2022 New Orleans Breakers season

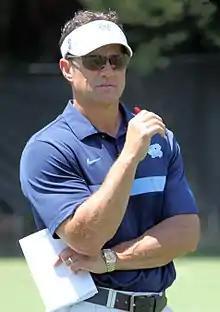
Larry Fedora was chosen as the Breakers head coach. As a Southern Miss and North Carolina head coach, he led both teams to conference titles.

The Breakers' 2022 schedule was announced on March 7. They opened the season against the Philadelphia Stars.